Boardwalk Hall Auditorium Organ

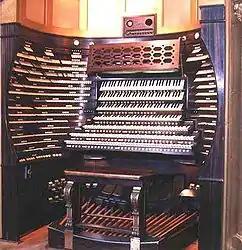
Console with 7 manuals and 1,235 stoptabs

The Boardwalk Hall Auditorium Organ, also known as the Midmer-Losh and the Poseidon, is the pipe organ in the Main Auditorium of the landmark Boardwalk Hall (formerly known as Convention Hall) in Atlantic City, New Jersey. The musically versatile instrument was built by the Midmer-Losh Organ Company during 1929–1932. It is the largest organ in the world, as measured by the number of pipes – officially 33,112, but the exact number is uncertain. After decades of accumulated damage from water, building renovations, neglect, and insufficient funding, beginning in the 1990s a $100 million restoration program is gradually returning the organ to full operability.